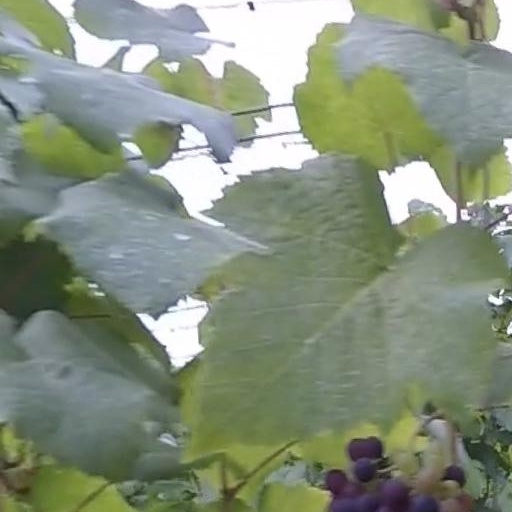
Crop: grape